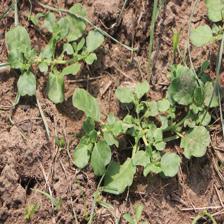
Label: BroadLeafWeed